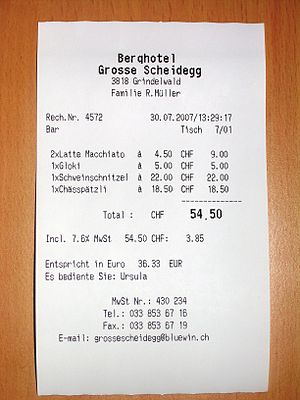
Kvittering
En kvittering er en skriftlig anerkendelse, som en modtager af en ydelse giver til den ydende for at bekræfte, at ydelsen er erlagt eller præsteret. Kvitteringen udgør derfor yderens bevis for, at dette er sket.